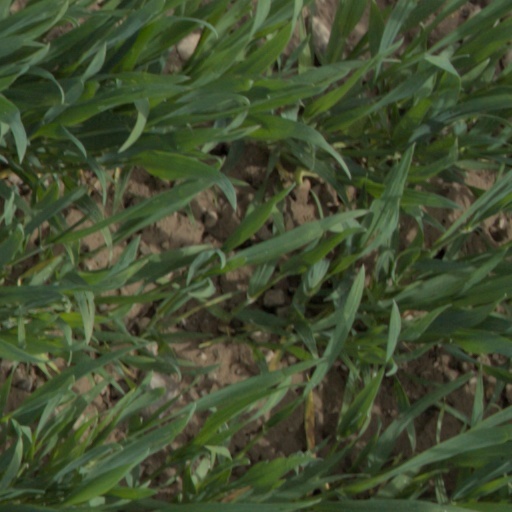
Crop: wheat